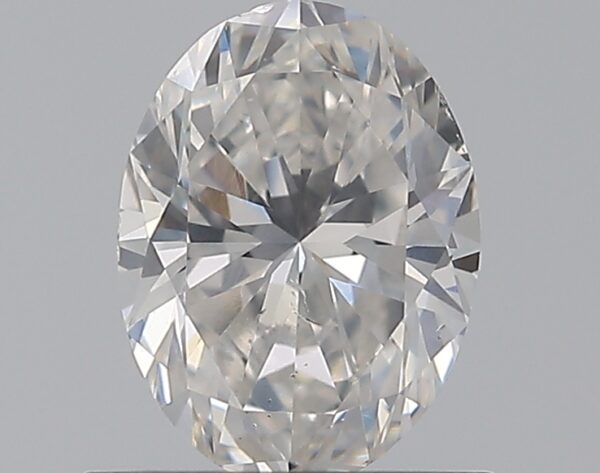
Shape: oval
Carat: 0.8
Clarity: SI1
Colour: F
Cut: VG
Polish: EX
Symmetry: VG
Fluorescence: N
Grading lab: GIA
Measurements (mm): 6.98 x 5.19 x 3.39